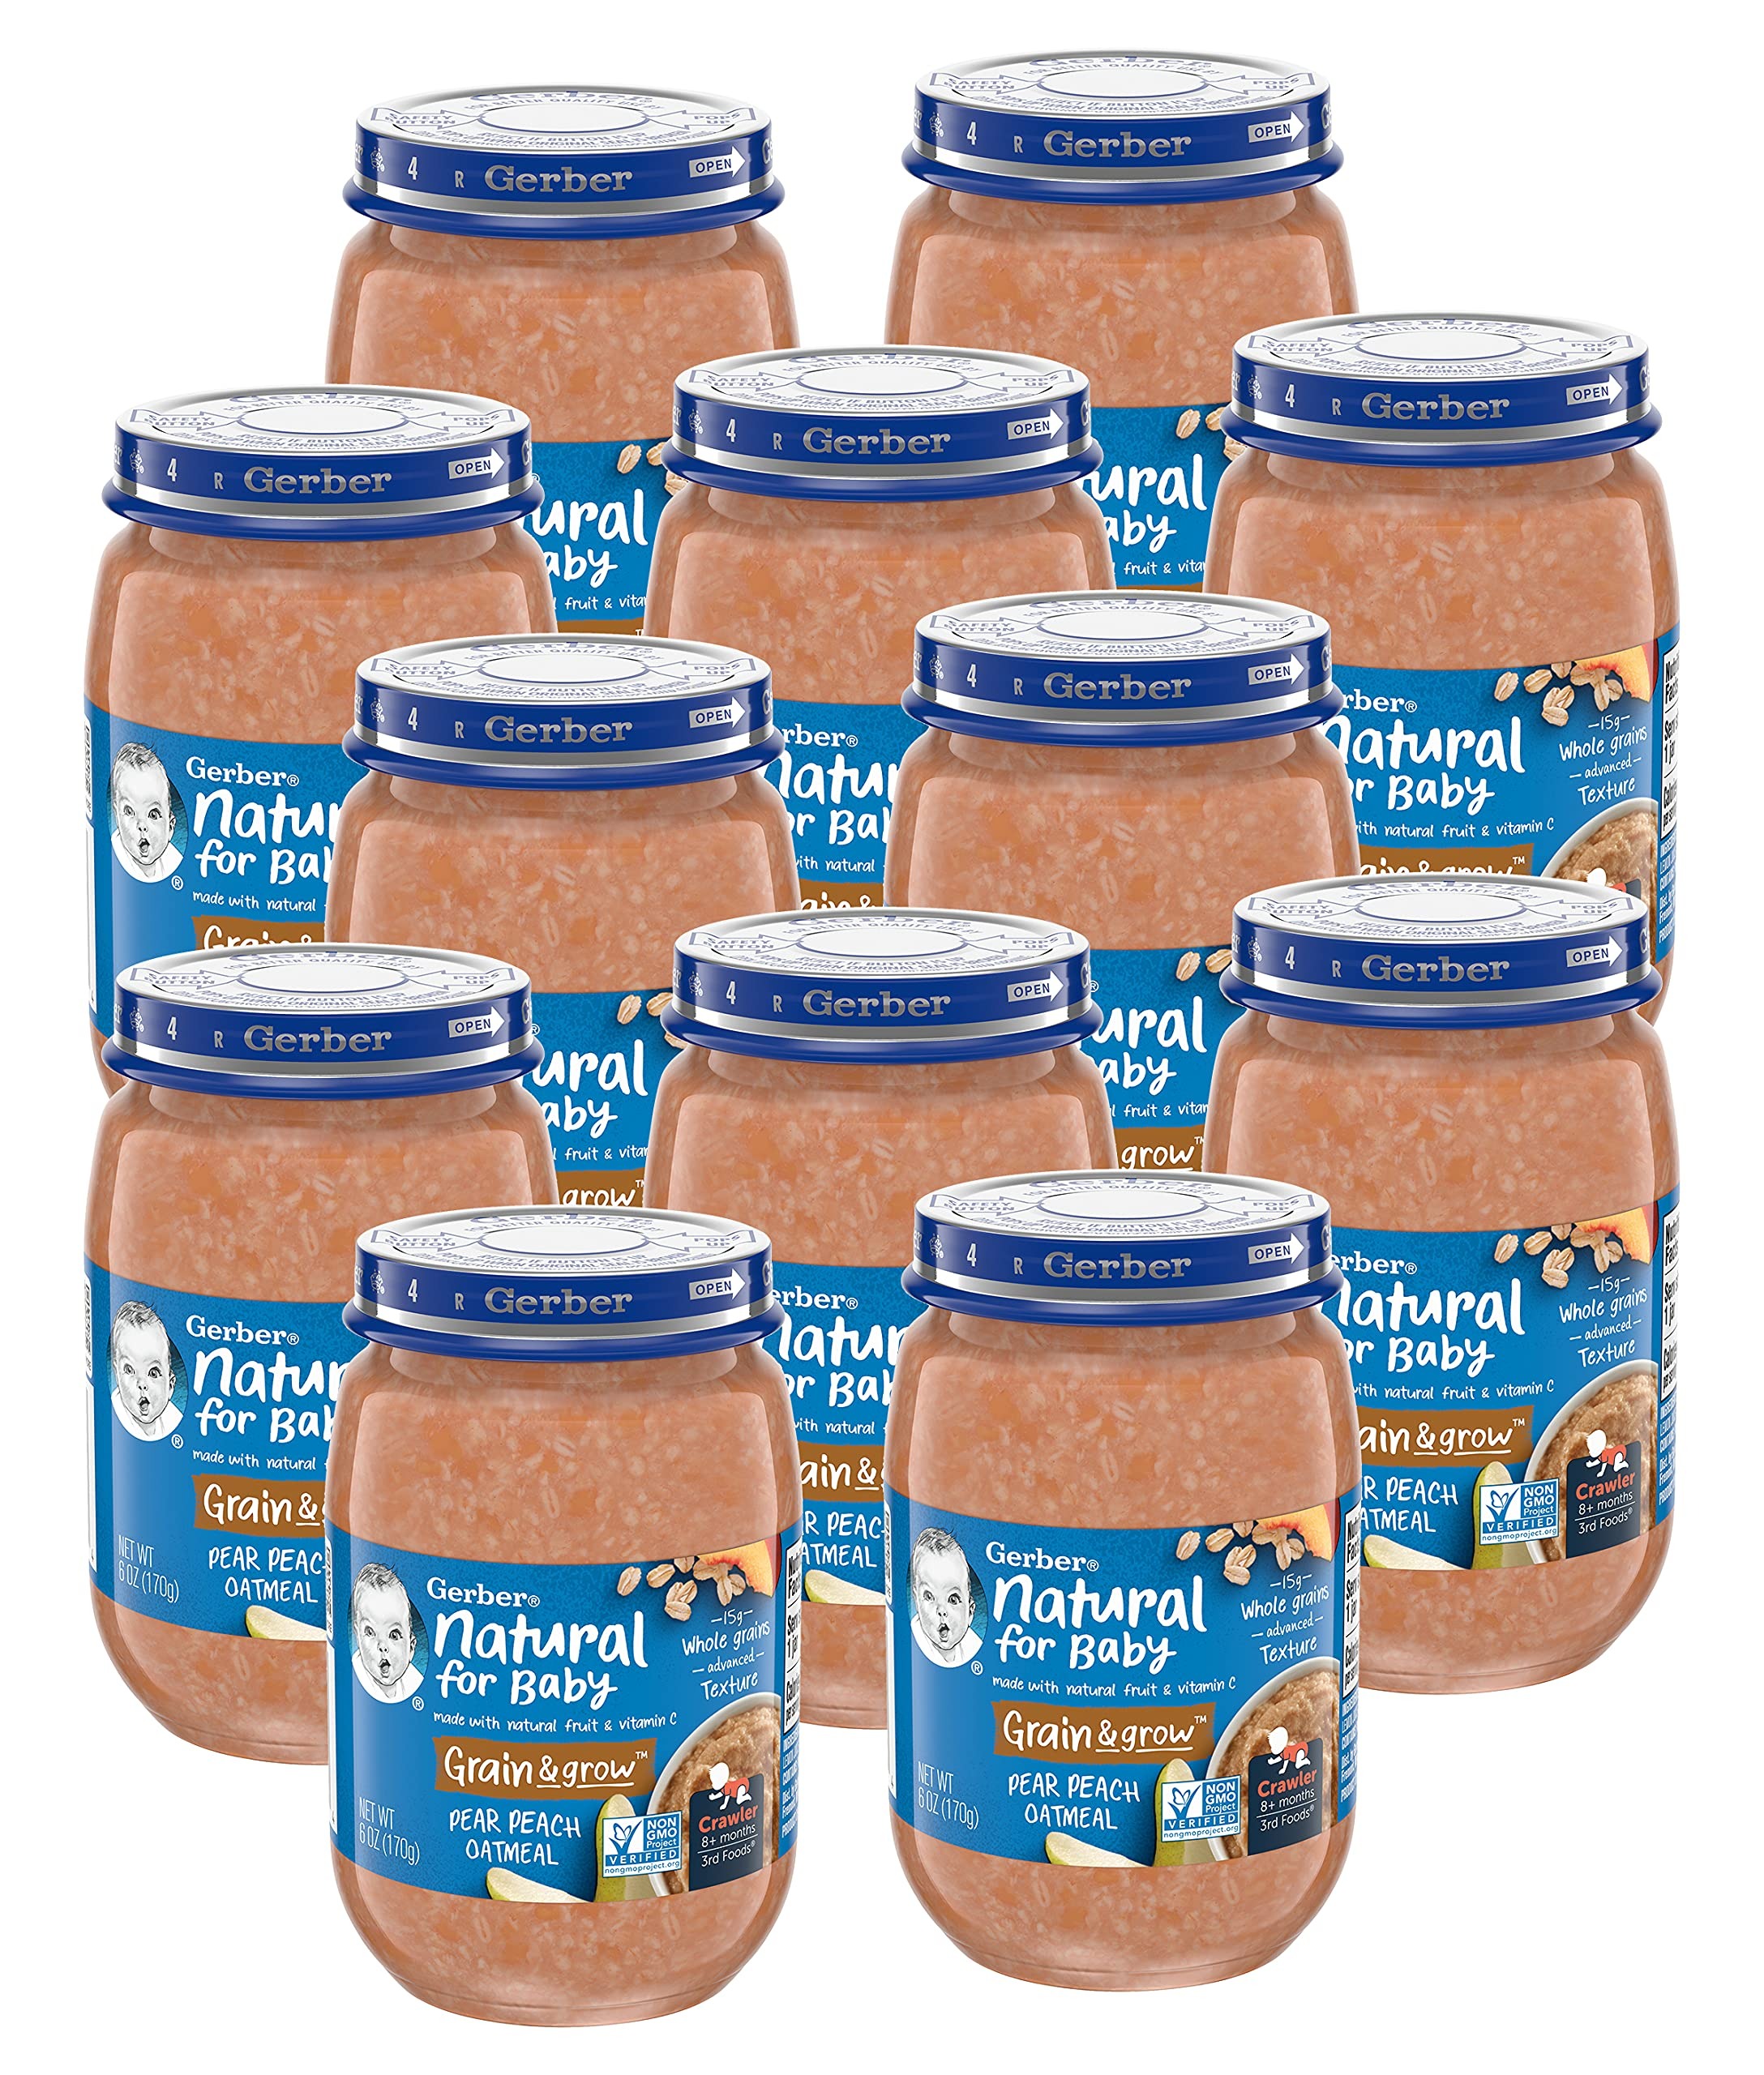
Item Name: Gerber 3rd Foods Natural for Baby Grain & Grow Baby Food Jar, Pear Peach Oatmeal, Made with Natural Fruit & Vitamin C with Advanced Texture, 6 OZ Glass Jar (Pack of 12)
Bullet Point 1: New tastes: continue your baby's love of fruits & veggies! Gerber 2nd Foods will expose them to a variety of tastes & Ingredient combinations to help them accept new flavors. Non-gmo Project Verified.
Bullet Point 2: Real fruit & Veggie: 2nd Foods are made with real fruits & veggies that meet our high standards. Contains 8 grams of protein with no added starch, artificial flavors or colors.
Bullet Point 3: Pureed goodness: introduce your little one to the goodness of fruits, veggies & other wholesome ingredients. Our baby food is lovingly made & Quality tested before it's good enough to be called Gerber
Bullet Point 4: Wholesome ingredients: Our foods start with whole ingredients like real fruits, veggies & grains to help nourish baby right from the start, From infant Formula to baby food to snacks and toddler food
Bullet Point 5: Nutrition for growing: like your baby, we're always growing & learning. More than ever we're committed to being your partner in parenthood with quality ingredients, nutritious food & expert guidance.
Product Description: Gerber 3rd Foods Vegetable Beef Baby Food combines tasty ingredients to keep your little one smiling at mealtime. Made with mixed vegetables and beef, this delicious puree exposes babies to a variety of tastes, which helps them accept new flavors. This puree is unsalted, unsweetened and it has no artificial flavors or colors. Designed for crawling babies age 8 months and older. This baby puree food contains advanced texture, which is ideally suited for helping your little one learn how to coordinate his or her lips, tongue and cheeks, all very important tasks for new eaters. Packaged in glass jars, this baby food conveniently tucks into a diaper bag for on-the-go feeding. Add some of this Gerber puree to a bowl for spoon feeding, and refrigerate any leftovers for up to two days. Prep Instruction: Microwavable; remove the lid before heating. Stir thoroughly and test temperature before serving. Stir thoroughly. Open just before heating. Refrigerate after opening. Use within 2–3 days after opening.
Value: 72.0
Unit: Ounce

Price: 38.93